Skin gambling

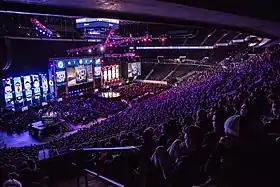
Skin gambling for "Global Offensive" grew as the game became popular as an esport, such as this Major League Gaming event in 2016.

The player community for "Global Offensive" grew quickly following the addition of skins, further enabled by the growth of streaming services like "Twitch". Valve promoted features into "Global Offensive" that made it favorable for professional play (esports), including sponsoring its own tournament. Several teams arose from high-ranking players, creating viewing opportunities during tournaments; this was further enhanced by the ability for viewers to earn "spectator" skins simply by watching these matches. Compared to "League of Legends", one of the most-watched eSports in 2013, "Global Offensive" is considered an easier game for spectators to understand and follow, making it more attractive for viewing audiences. Within a year of the "Arms Deal" update, "Global Offensive" has seen a significant turnaround in player counts, and is poised to be a major esport. More than eight million players played "Global Offensive" by September 2015, and , "Global Offensive" was one of the top five games watched on "Twitch", peaking at more than 525,000 concurrent viewers during a championship round. At the start of 2016, "Global Offensive" was poised to be the largest growing esport that year.